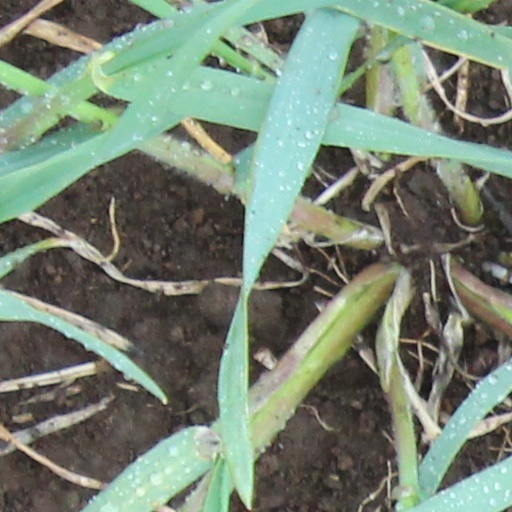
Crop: wheat